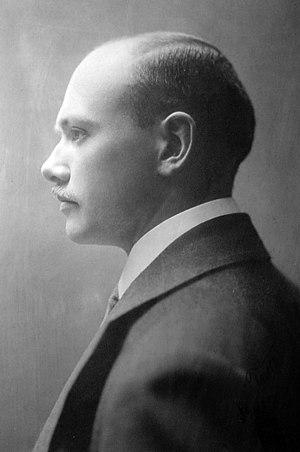
Jaroslav Tuček, né le 24 août 1882 à Prague, alors partie de l'Autriche-Hongrie, est un escrimeur tchécoslovaque ayant d'abord représenté la Bohême aux Jeux olympiques. Il pratiquait l'épée et le sabre.